Tom Keating

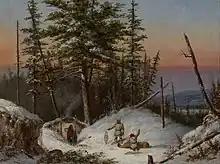
Cornelius Krieghoff: "Trappers on the frontier."

When Keating discovered some Frank Moss Bennetts he had nearly completely repainted for Roberts on offer at a posh West End gallery for £1,500 to £3,000, he was so disgusted he dashed back, gave Roberts an earful of expletives and quit on the spot, hurling a palette at him as a parting gesture.